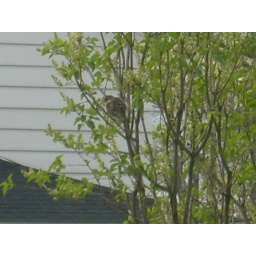
A bird occupies a spot in one of our trees